Gelfingen railway station

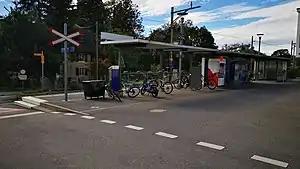
The station platform in 2018

Gelfingen railway station is a railway station in the municipality of Hitzkirch, in the Swiss canton of Lucerne. It is an intermediate stop on the standard gauge Seetal line of Swiss Federal Railways.